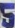
Number: 5